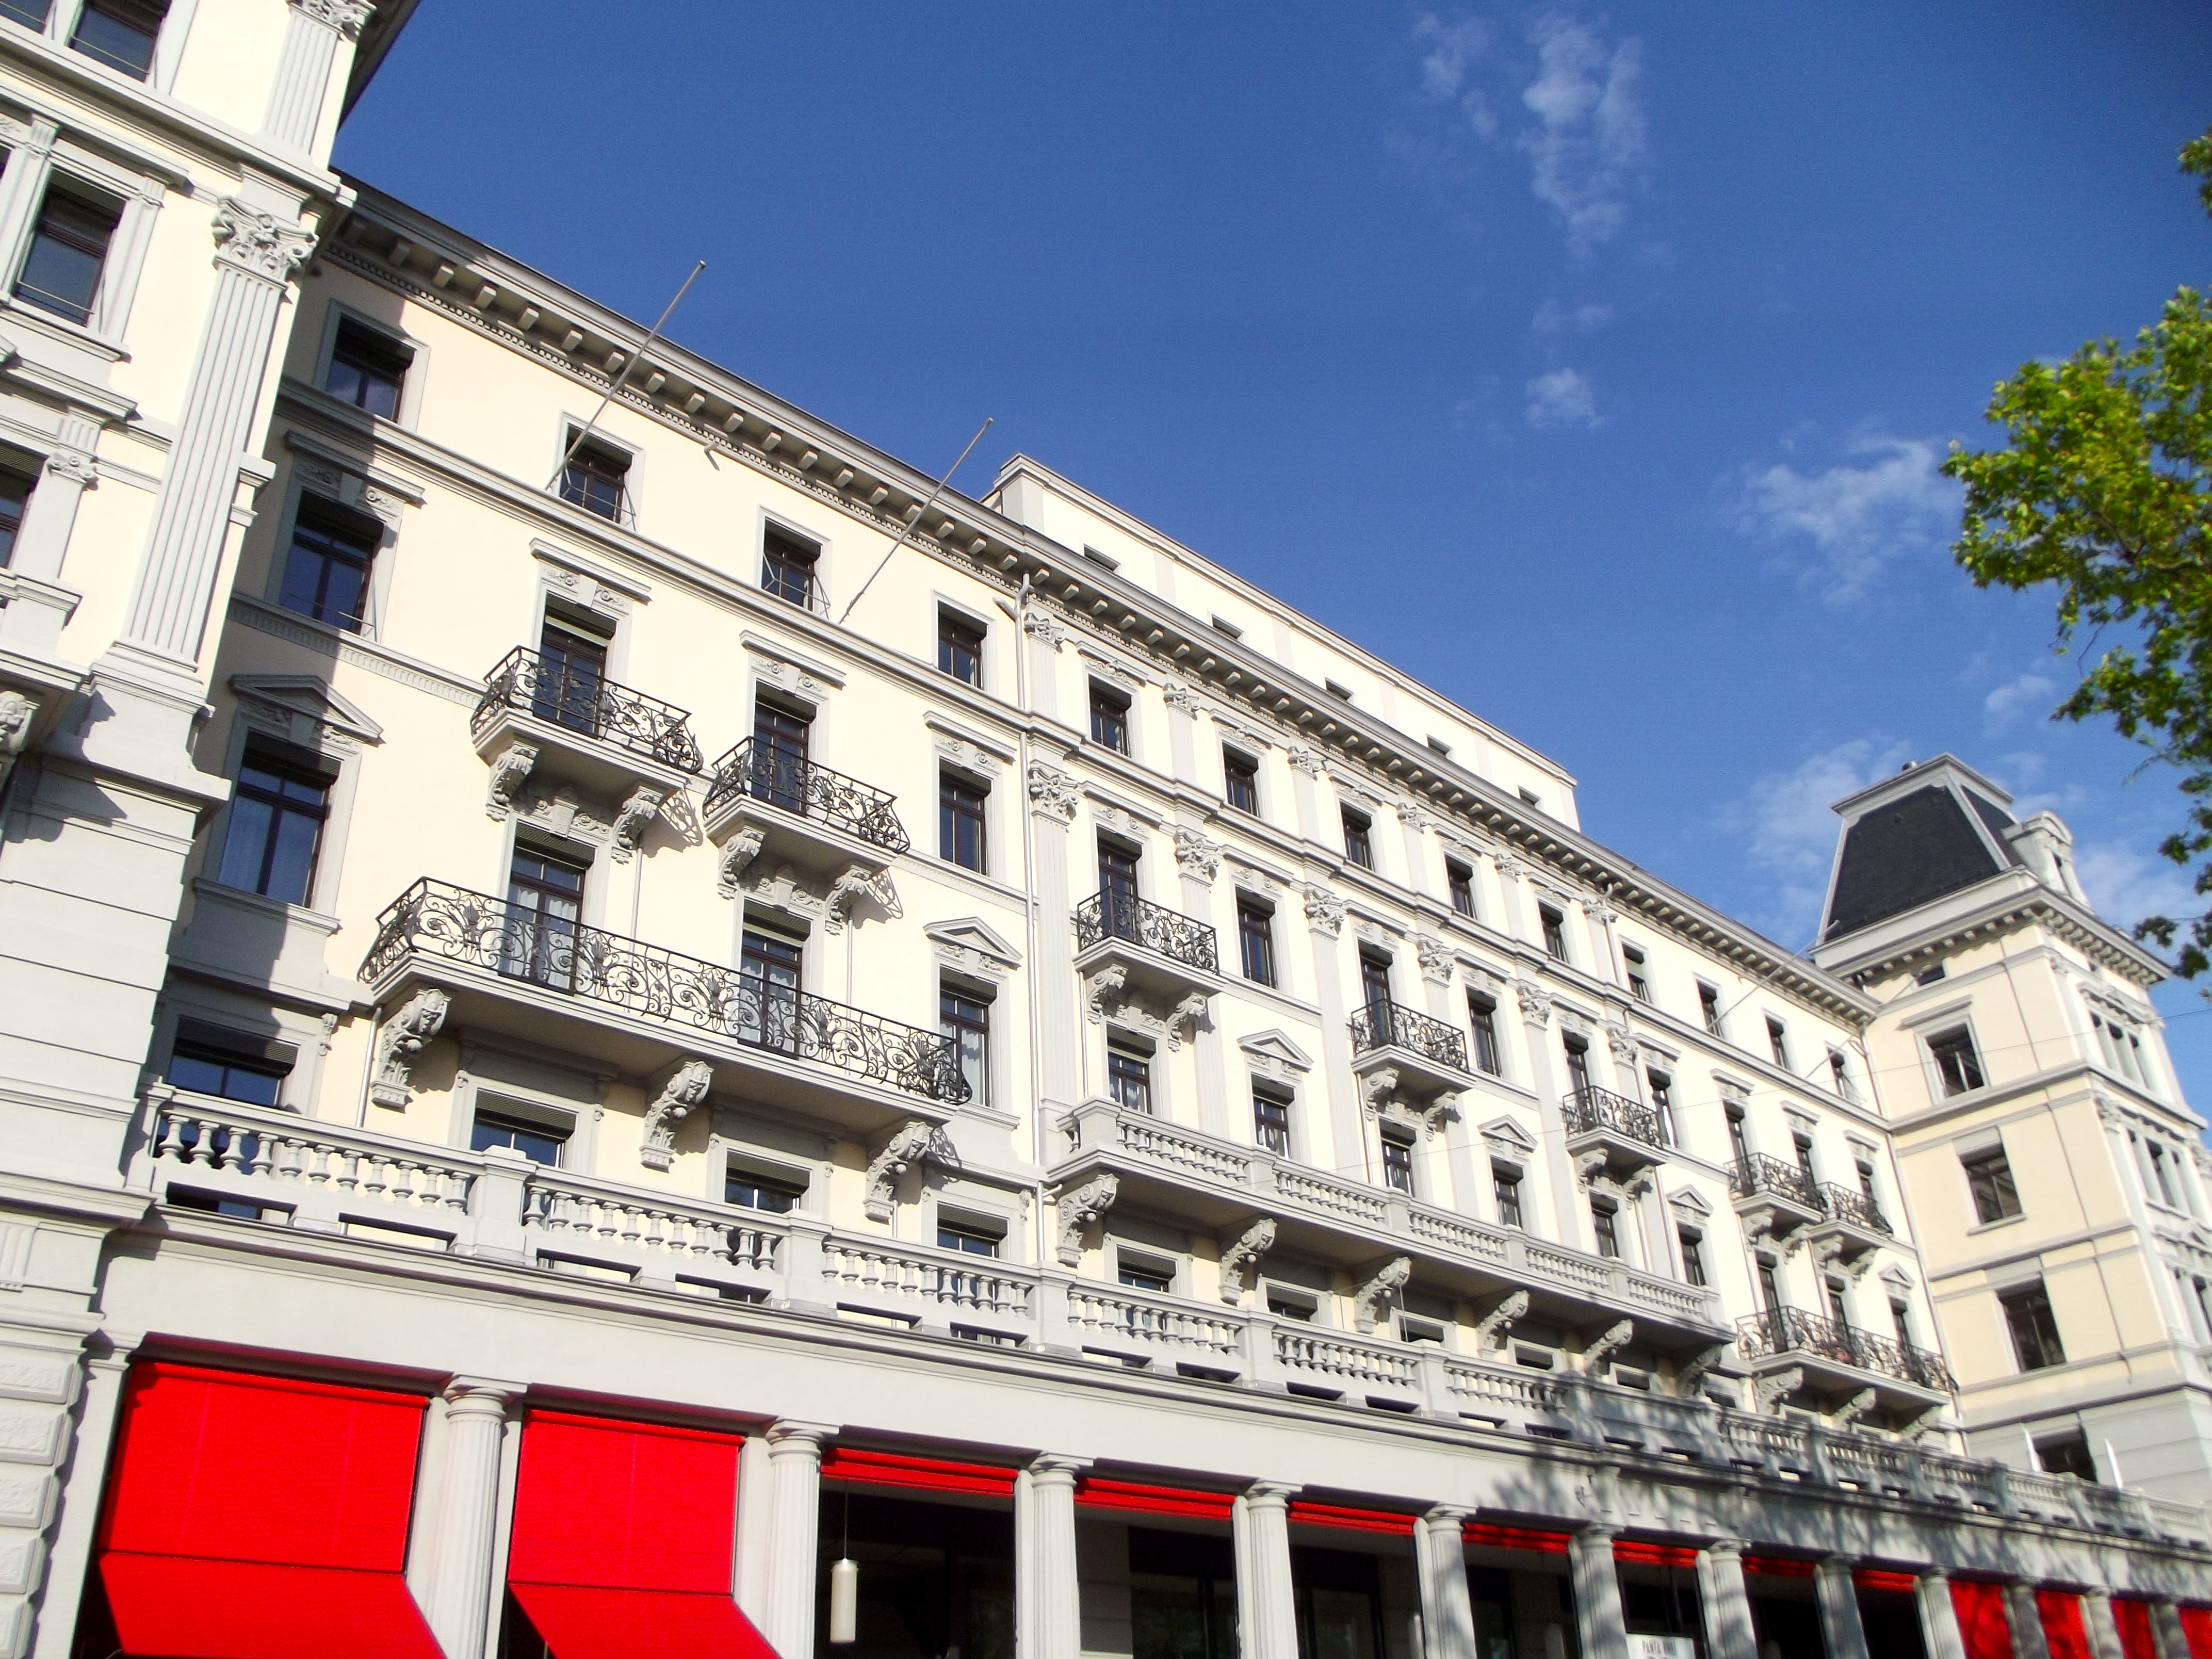
architecture, building, city, skyscraper, cityscape, downtown, plaza, landmark, facade, apartment, tower block, district, zurich, condominium, urban area